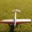
Label: airplane